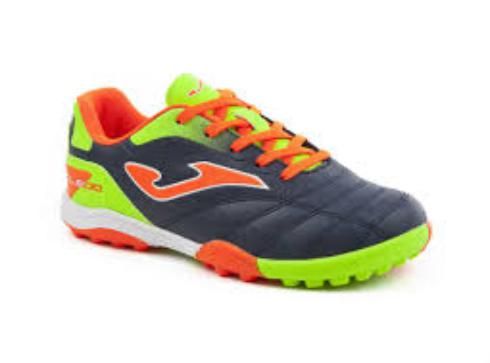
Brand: Joma-1
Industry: Clothes